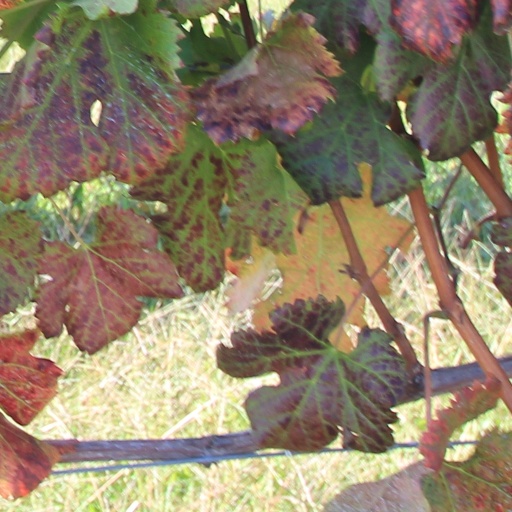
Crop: grape